Fierement

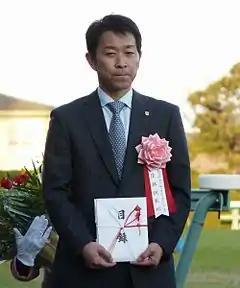
Fierement's trainer Takahisa Tezuka

Fierement did not race as a two-year-old, beginning his track career on 28 January 2018 when he won an event for previously unraced three-year-olds over 1800 metres at Tokyo Racecourse. Over the same distance at Nakayama Racecourse in April he won again as he took the Yamafuji Sho, beating Nishino Baseman and nine others. On 1 July the colt was stepped up in class and started the 1.5/1 favourite for the Grade 3 Radio Nikkei Sho over 1800 metres at Fukushima Racecourse. Ridden by Shu Ishibashi he raced towards the rear of the field and turned into the straight last of the thirteen runners. He made rapid late progress overtaking all but one of his rivals to finish second, half a length behind the winner Meishi Tekkon. Takahisa Tezuka later commented that the colt was unsuited by the track.